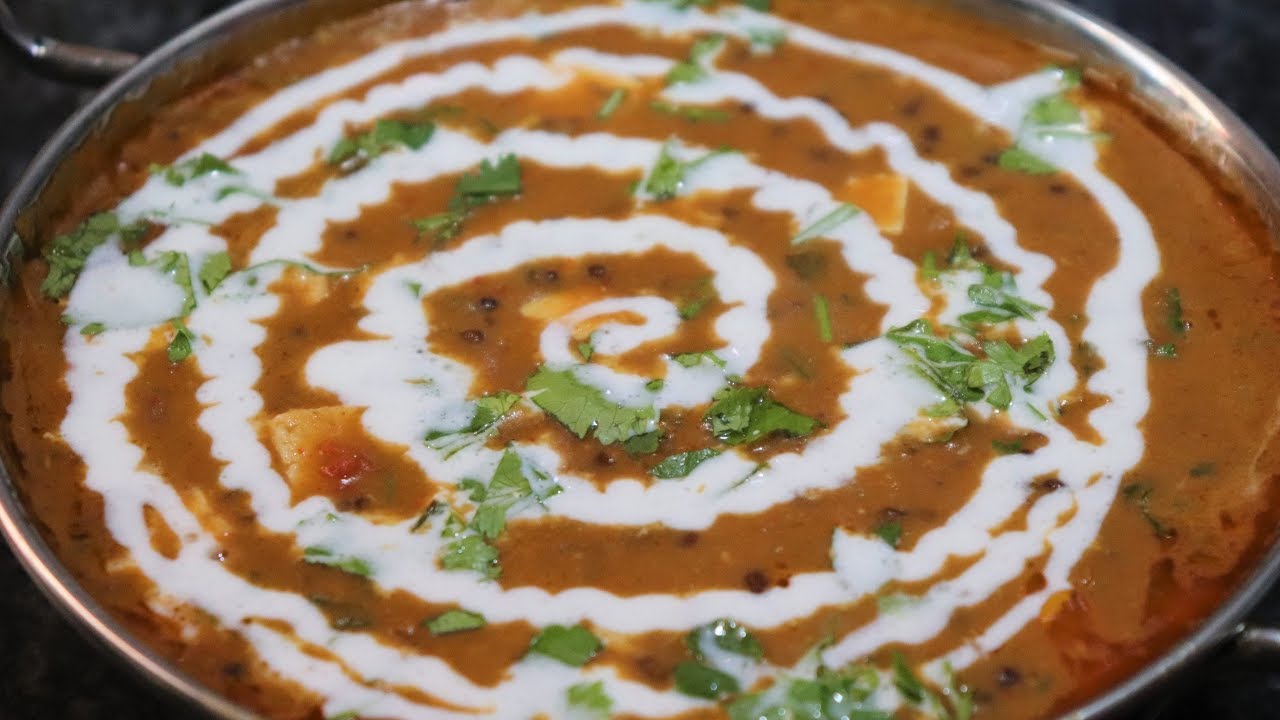
Dish: dal_makhani